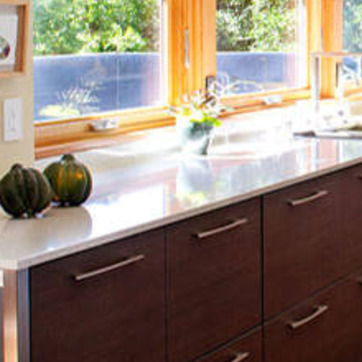
Material: polishedstone